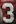
Number: 3